Chicago Maroons

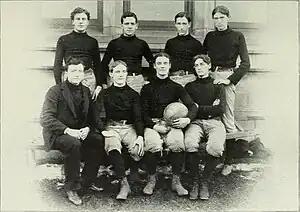
Chicago basketball team of 1895–96

The Maroons helped establish the Big Ten Conference (then known as the "Intercollegiate Conference of Faculty Representatives", and commonly called the "Western Conference") at a follow-up meeting on February 8, 1896. The league initially consisted of Chicago, Purdue, Michigan, Wisconsin, Minnesota, Illinois, and Northwestern.